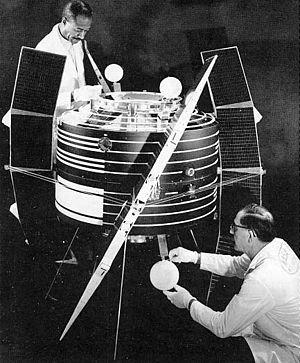
Explorer 38 également appelé Radio Astronomy Explorer ou RAE-A était un satellite scientifique du programme Explorer de la NASA. C'est le premier satellite à avoir embarqué des expériences de radioastronomie. Il est lancé le 4 juillet 1968 par une fusée Delta J depuis la base de Vandenberg et se place sur une orbite moyenne de 5 951 x 5 851 km avec une inclinaison orbitale de 120,6°. Le satellite de 193 kilogrammes était stabilisé par gradient de gravité et disposait pour collecter les ondes radio de 2 antennes en V longues de 229 mètres. Il a recueilli durant plusieurs années des données sur les émissions radio de Jupiter, du Soleil et de la Voie Lactée dans les longueurs d'onde comprises entre 0,2 et 9,2 MHz. Un satellite aux objectifs et caractéristiques très proches, Explorer 49 a été lancé en 1973 mais placé sur une orbite lunaire pour limiter les interférences radio de la magnétosphère terrestre identifiées au cours de la mission.